Drone (bee)

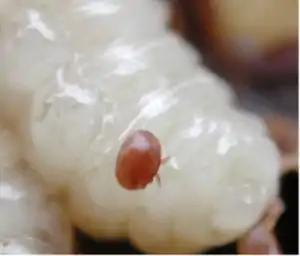
"Varroa" mite on a honey bee drone larva

"Varroa destructor", a parasitic mite, propagates within the brood cell of bees. The "Varroa" mite prefers drone brood as it guarantees a longer development period, which is important for its own propagation success. The number of "Varroa" mites can be kept in check by removing the capped drone brood and either freezing the brood comb or heating it.